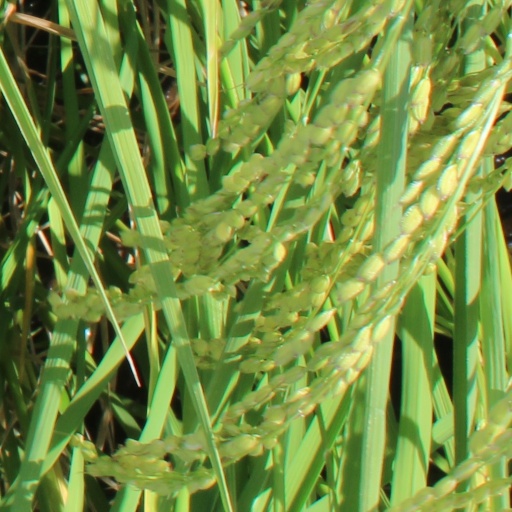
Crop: rice